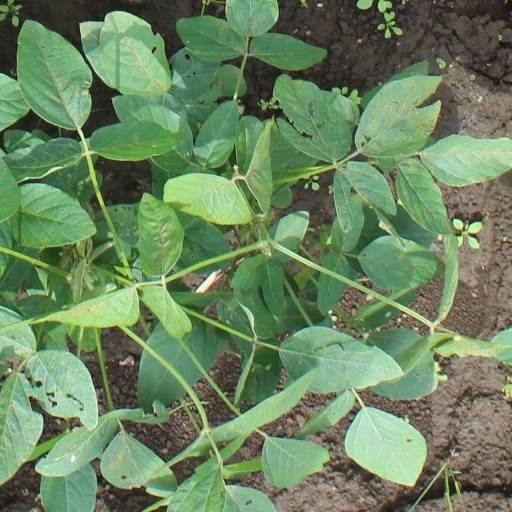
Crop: soybean